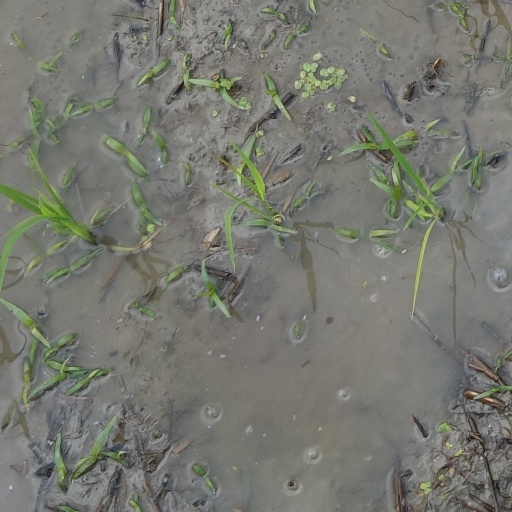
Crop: rice